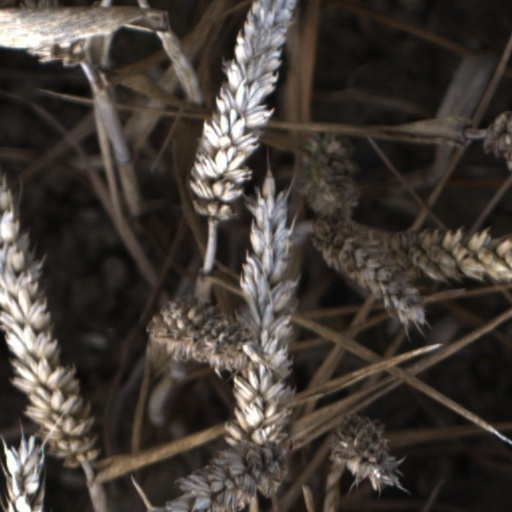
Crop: wheat